White River Gardens

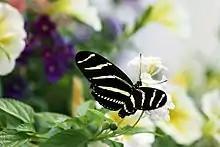
"Butterfly Kaleidoscope" at Hilbert Conservatory in 2009

Hilbert Conservatory was designed by Indianapolis architectural firm Woollen, Molzan and Partners. The glass-enclosed conservatory contains a ceiling and totals in size.